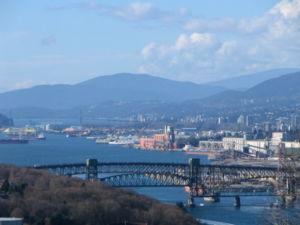
La baie Burrard, également appelée passage Burrard ou parfois anse Burrard, est un bras de mer relativement peu profond au sud-ouest de la Colombie-Britannique. Cette baie, formée durant la dernière période glaciaire, sépare d'une part la ville de Vancouver et le reste de la péninsule Burrard et d'autre part les pentes des montagnes North Shore, contreforts de la Chaîne Côtière, où se situent la ville de Vancouver Ouest et la ville et le district de Vancouver Nord.